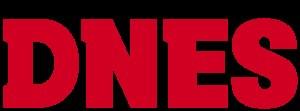
Le journal Mladá Fronta Dnes ou en abrégé Dnes est un quotidien national tchèque.